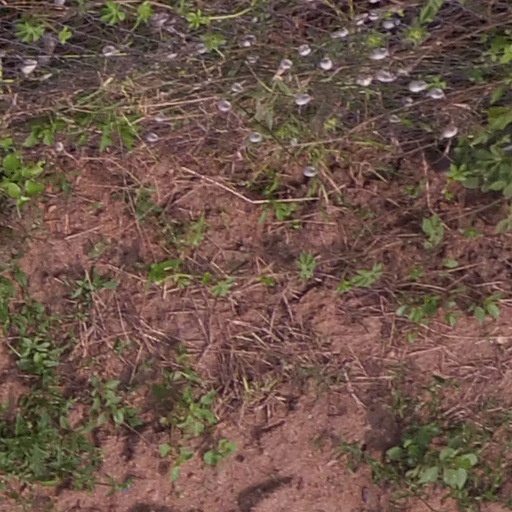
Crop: maize; corn